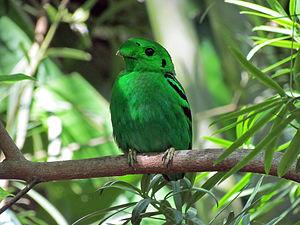
L'Eurylaime vert est une espèce de passereau appartenant à la famille des Eurylaimidae.